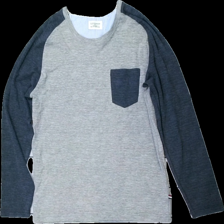
View: front
Type: Top
Category: Men
Brand: Not in the list
Brand text on label: lindbergh
Colors: Grey
Material: ?
Cut: Regular
Size: L
Season: All
Damage location: bottom left
Damage 2 location: bottom right
Price range: 50-100
Recommended usage: Reuse
Description: långärmad tröja